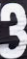
Number: 3